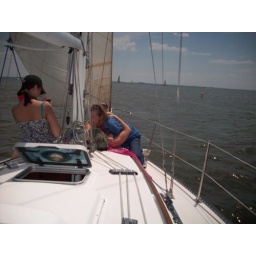
Easy #3 Jib sailing, the boat loves that mylar sail in a breeze